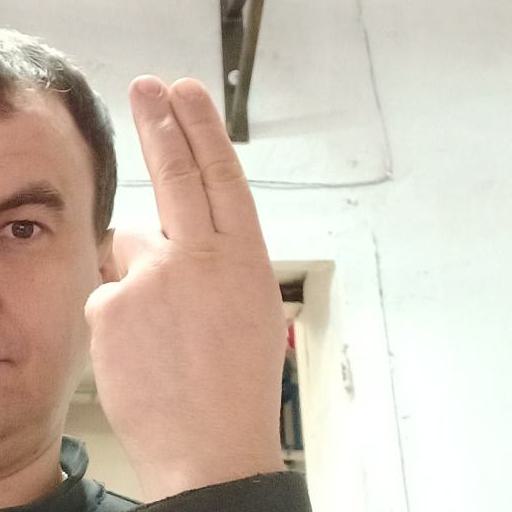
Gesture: two_up_inverted